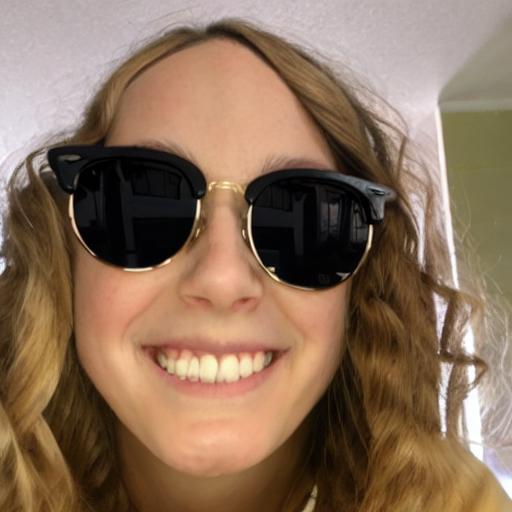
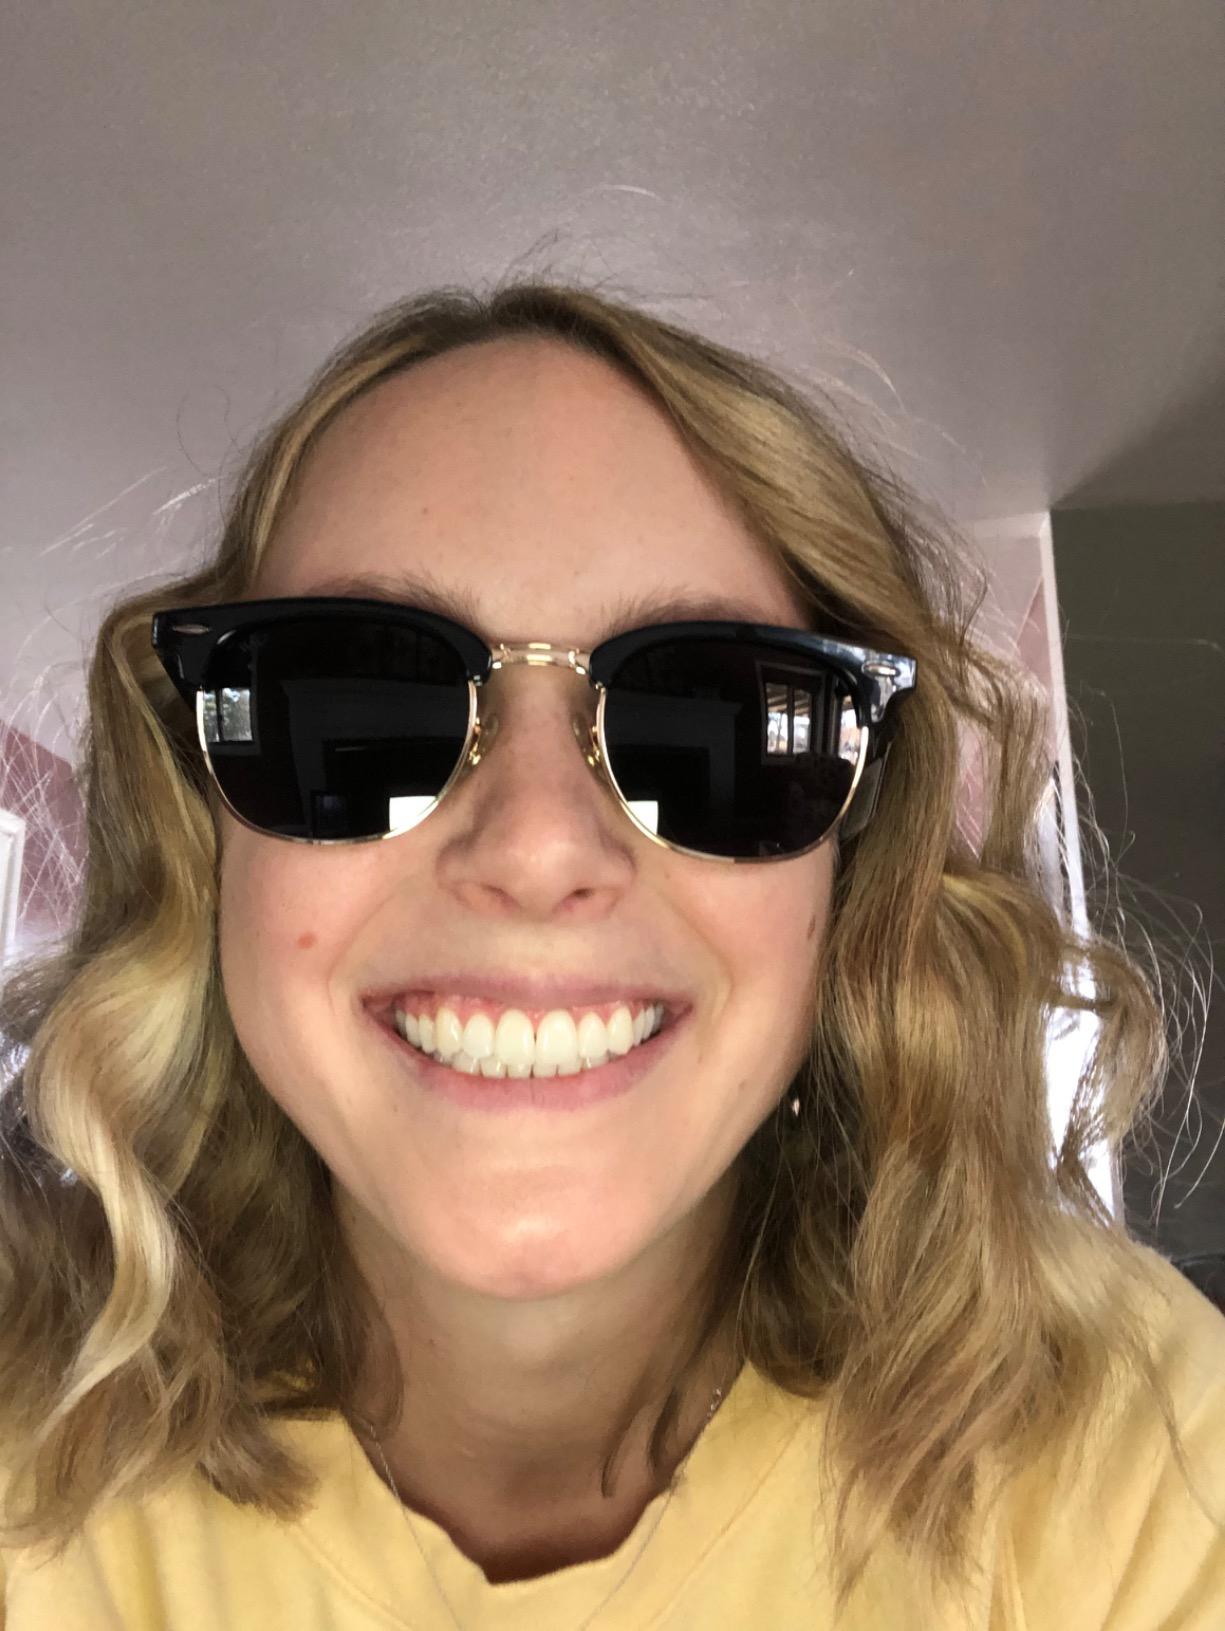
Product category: accessories_sunglasses
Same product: no